Describe the emotion expressed in this image:  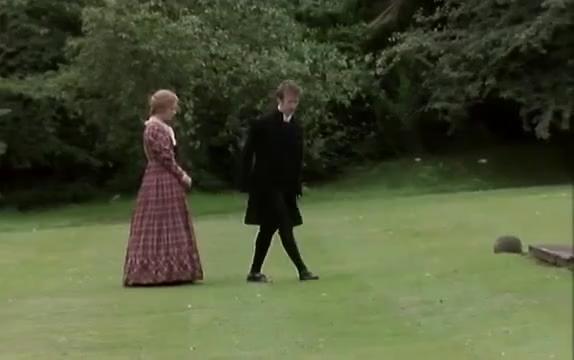
This person displays Suffering, valence and arousal with low intensity.